Las Palmas

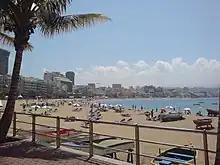

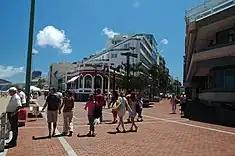

Las Palmas has a hot desert climate (Köppen: "BWh"; Trewartha: "BWal") with tropical climate influences has the average temperature on the coldest month does not drop below . Summers are dry and warm, while winters are also warm. Its average annual temperature is – during the day and at night. In January, the coldest month, the temperature typically ranges from (and sometimes higher) during the day, and around at night, with an average sea temperature at . In the warmest months – August and September – the temperature typically ranges from during the day, above at night, with the average sea temperature at . Large fluctuations in temperature are rare.